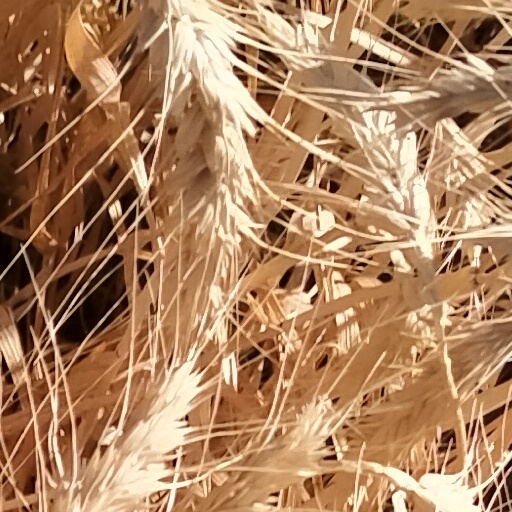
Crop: wheat